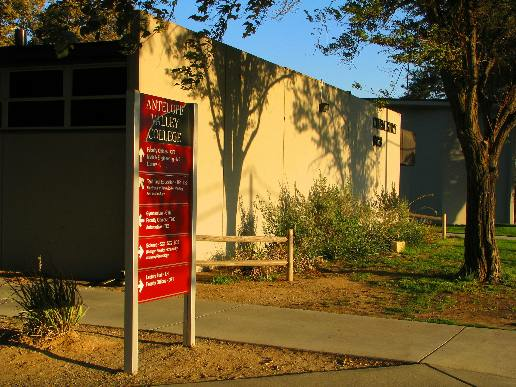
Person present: No